Jesús Moroles

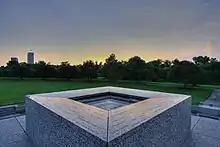
Houston Police Officer's Memorial

Moroles was born in Corpus Christi, Texas. He earned an associate degree from El Centro College in Dallas, Texas in 1975, and a Bachelor of Fine Arts from the University of North Texas in 1978. Also in 1978, he was an apprentice to sculptor Luis Jiménez. After studying for a year in Italy in 1980, he returned to Texas and began producing his trademark large-scale granite sculptures. Jesús also served for 4 years in the United States Air Force.